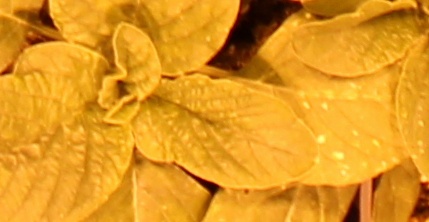
Label: Redroot Pigweed